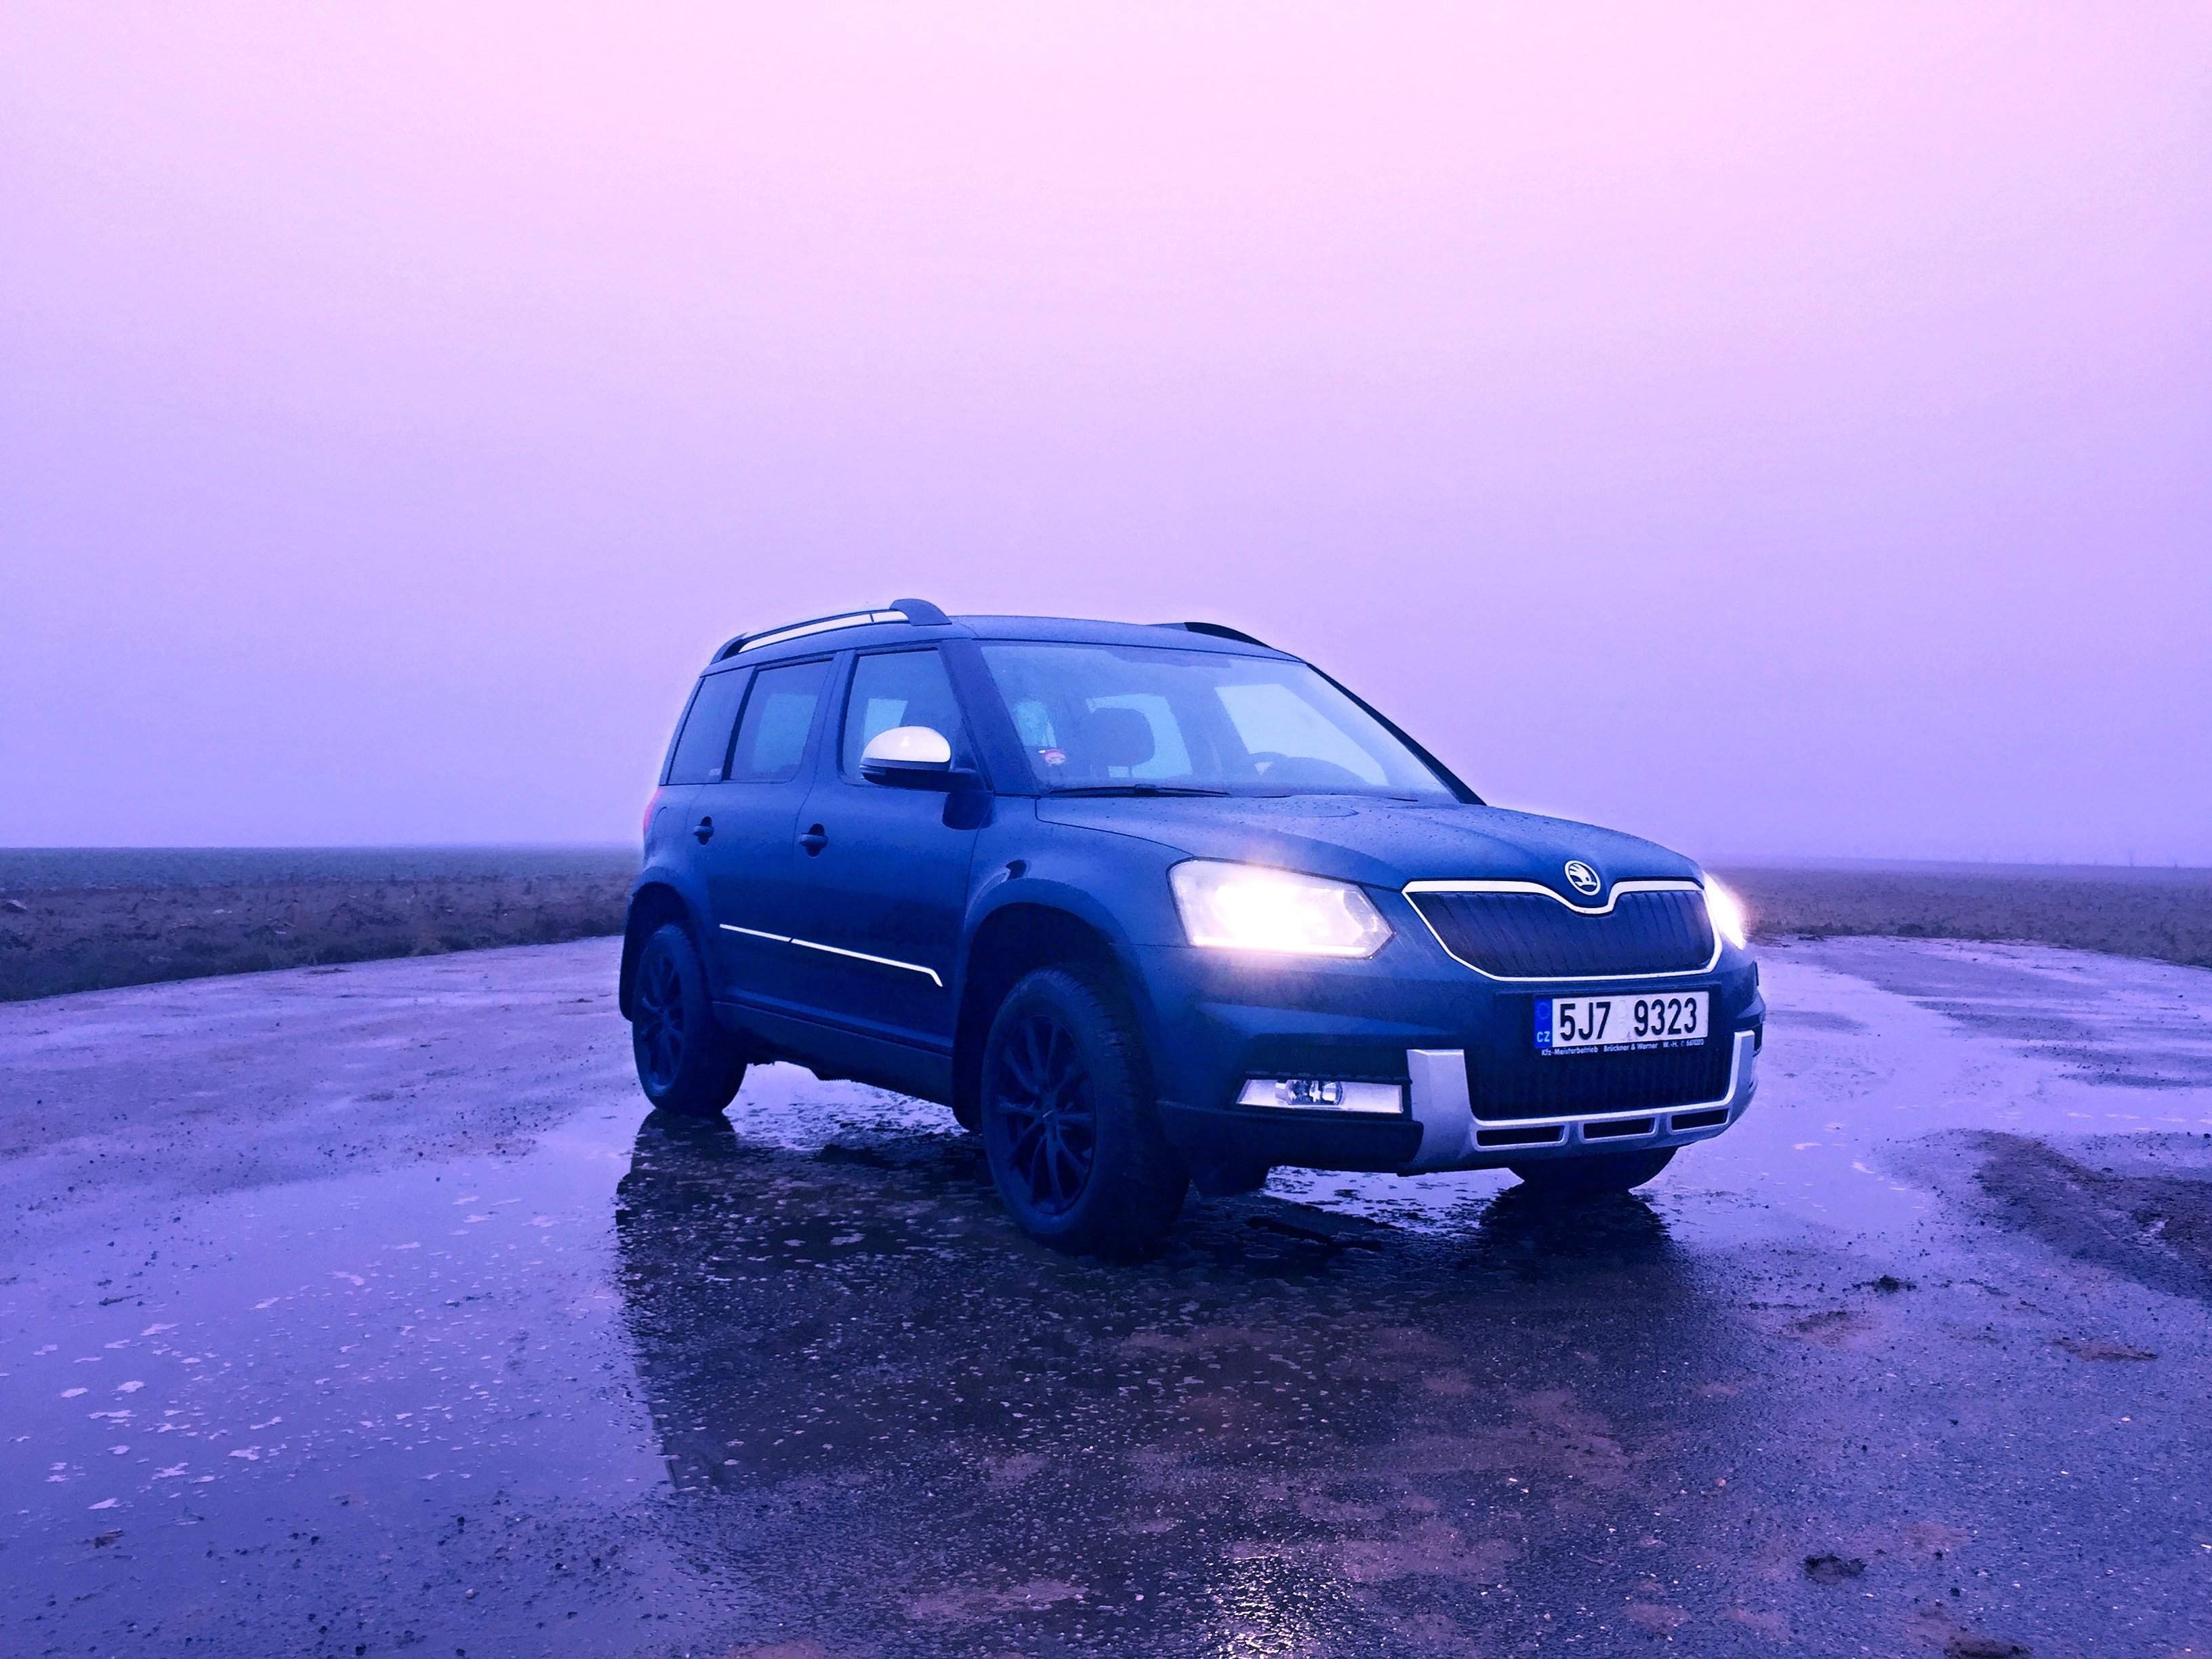
car, wheel, vehicle, bumper, sport utility vehicle, land vehicle, automobile make, automotive exterior